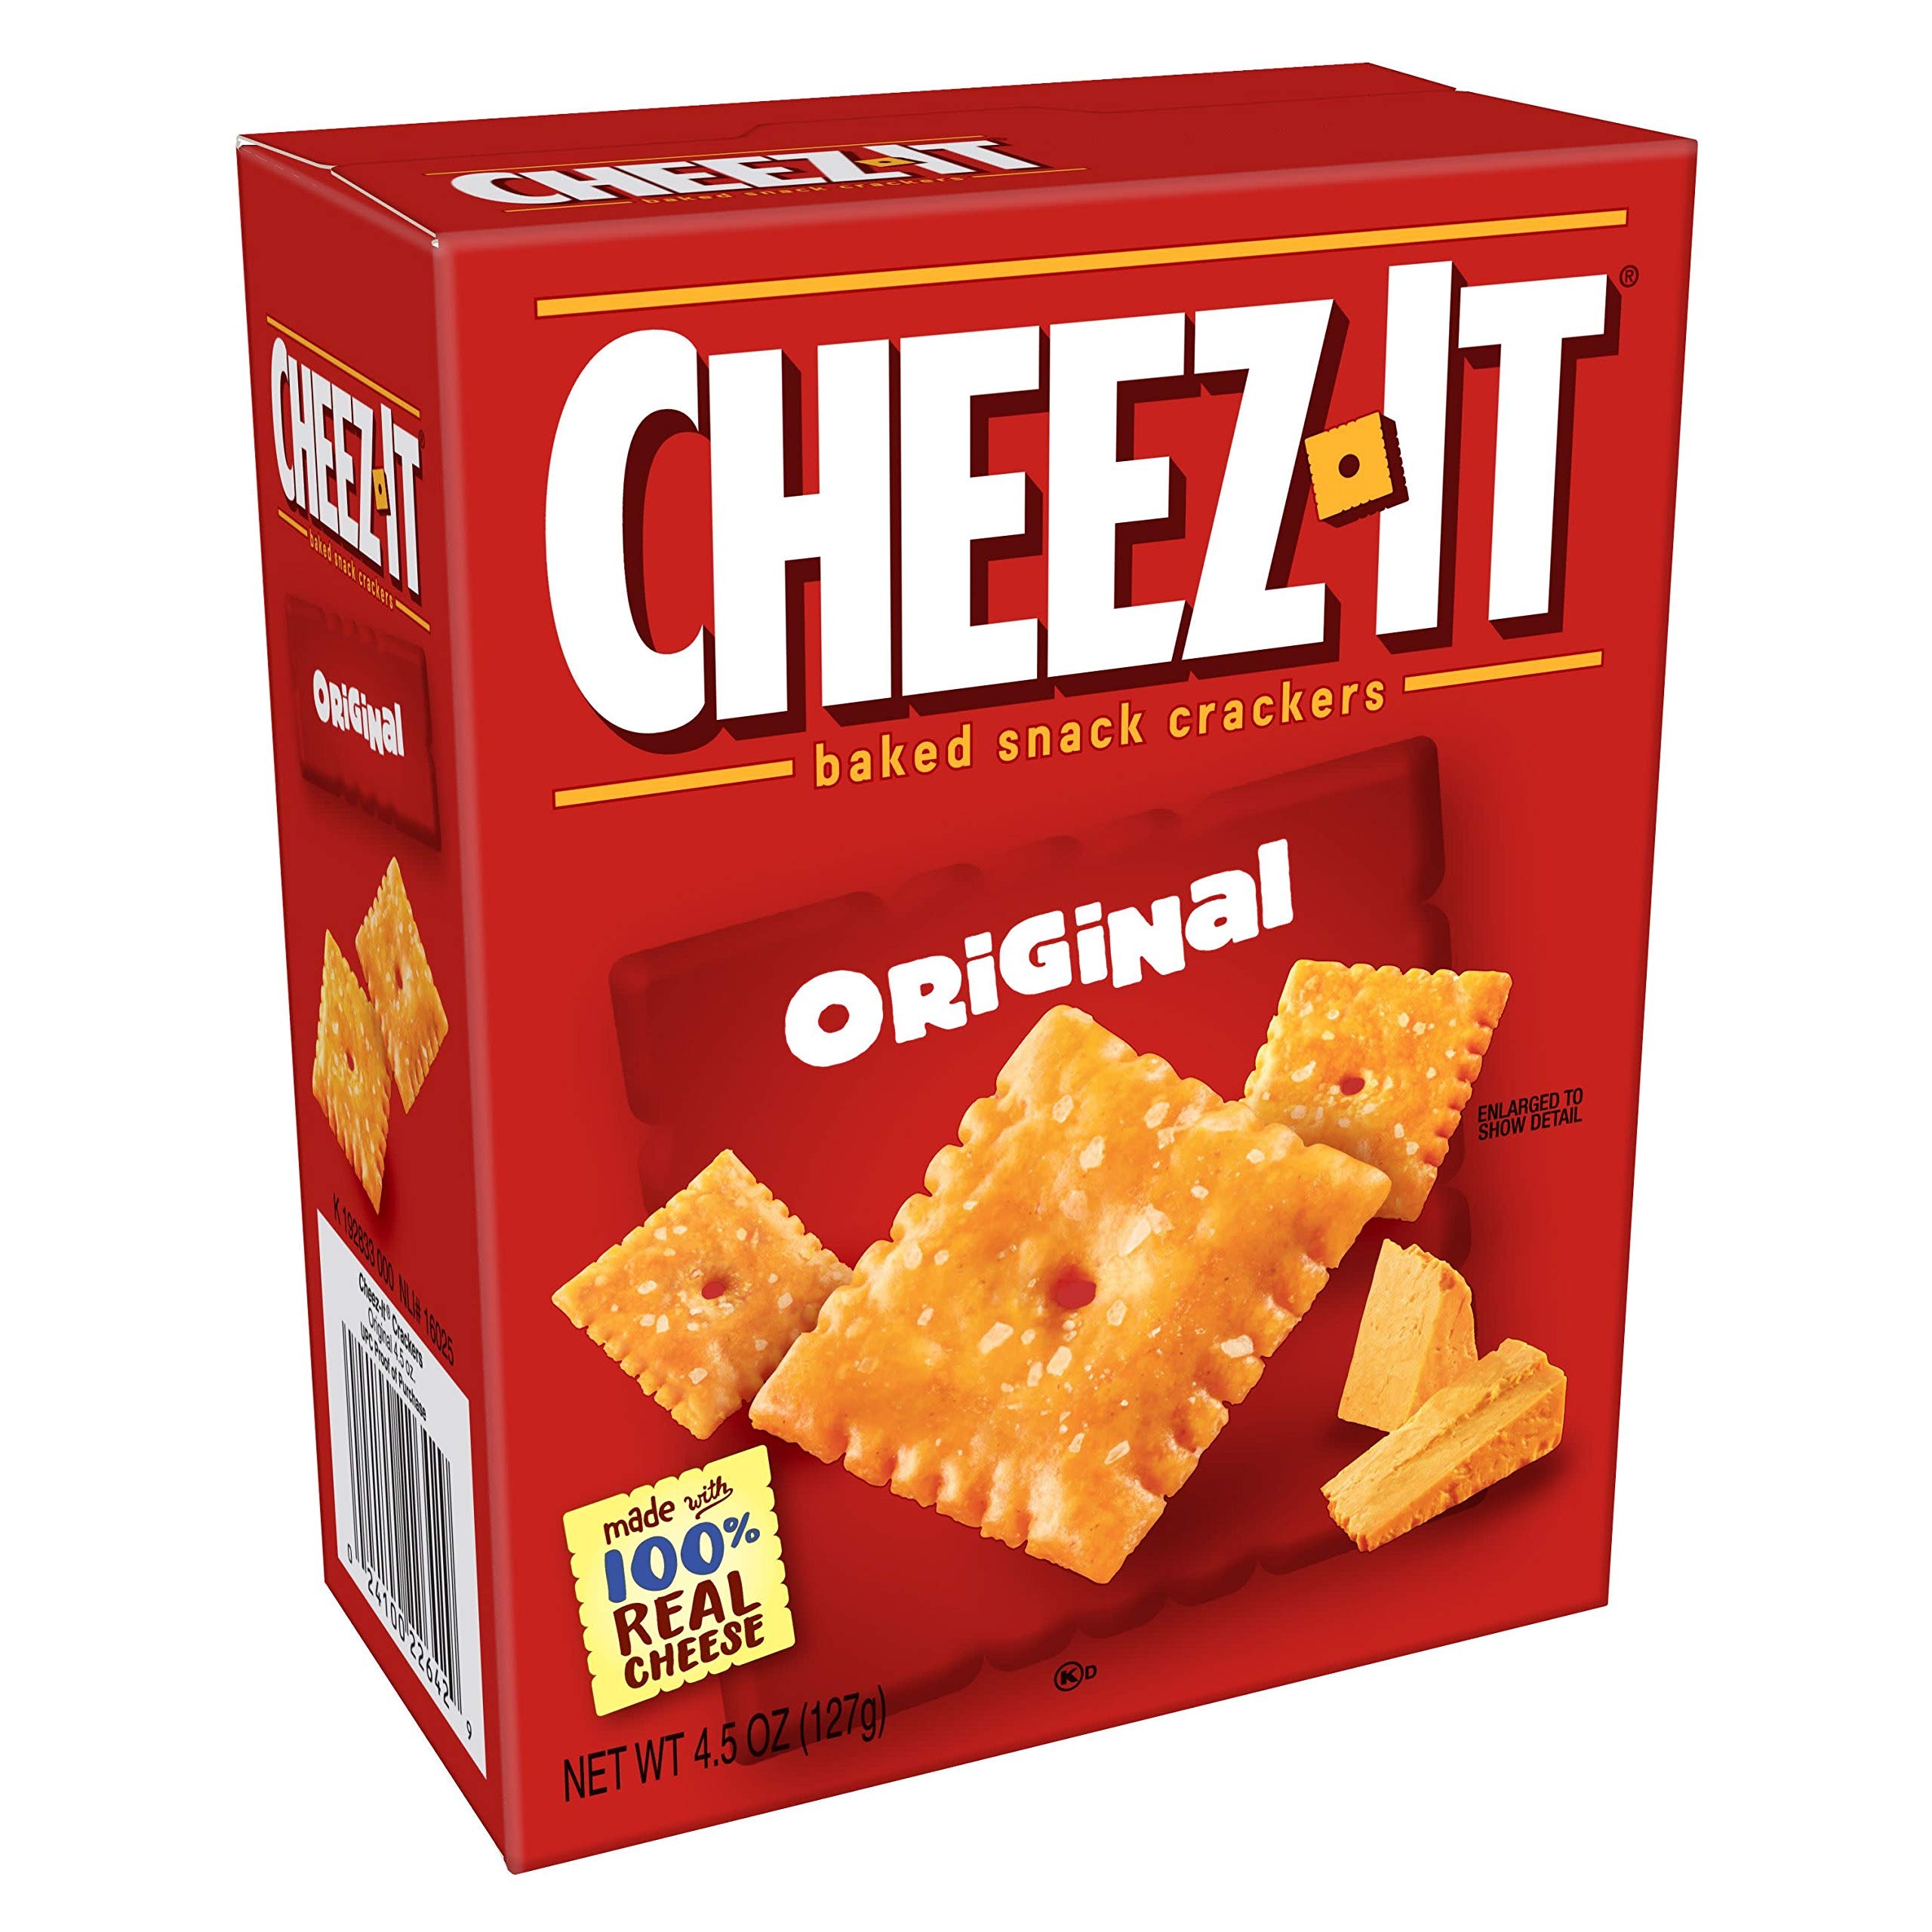
Item Name: Cheez-It Baked Snack Cheese Crackers, Original, 4.5 oz Box
Value: 4.5
Unit: Ounce

Price: 5.785